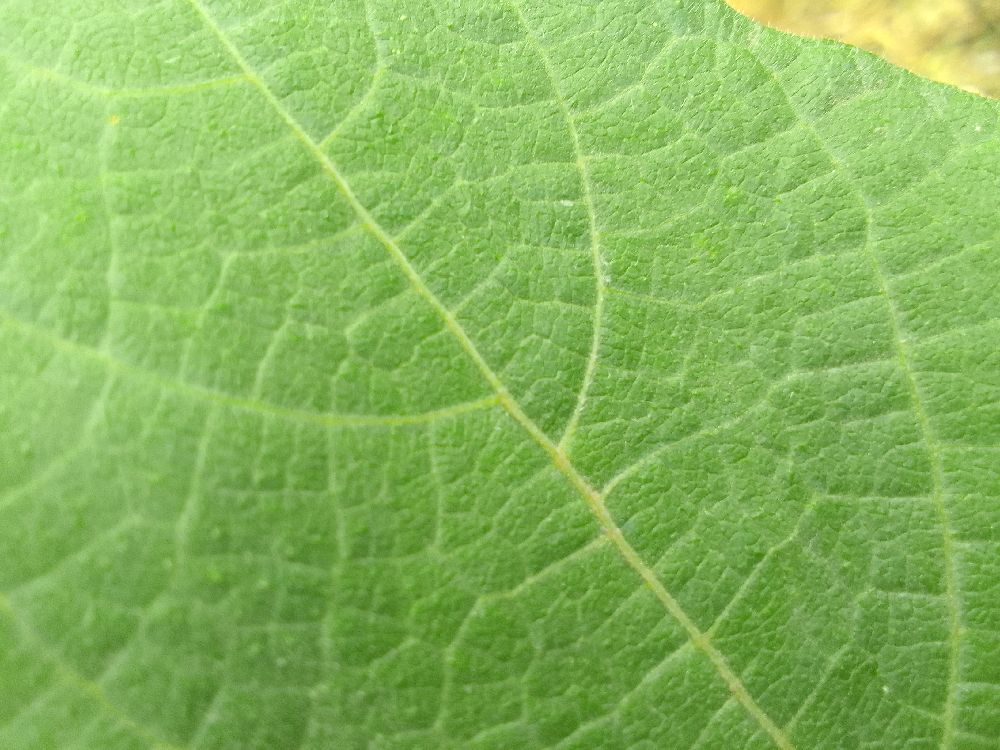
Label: healthy